Bruno Senna

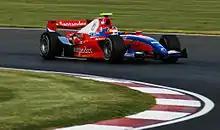
Senna driving for iSport International at the Silverstone round of the 2008 GP2 Series

Senna had a massive crash during the first race of round five of the series at Snetterton. On lap 2, he and Hitech Racing's Salvador Durán clashed wheels on the Revett Straight at nearly . Senna's car took off just before the bridge, and may have even clipped it, while cartwheeling through the air. His car landed violently and careered along and down the safety barrier for some distance, but Senna walked away. His car however was damaged beyond immediate repair and Senna missed out on the second race of the day. On the rear wing of the car he had advertised his uncle's foundation.